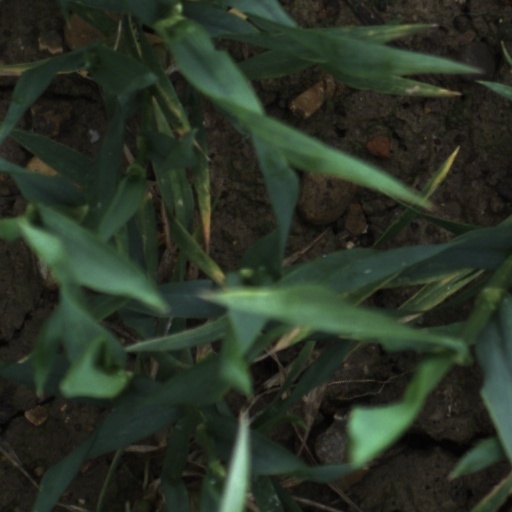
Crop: wheat